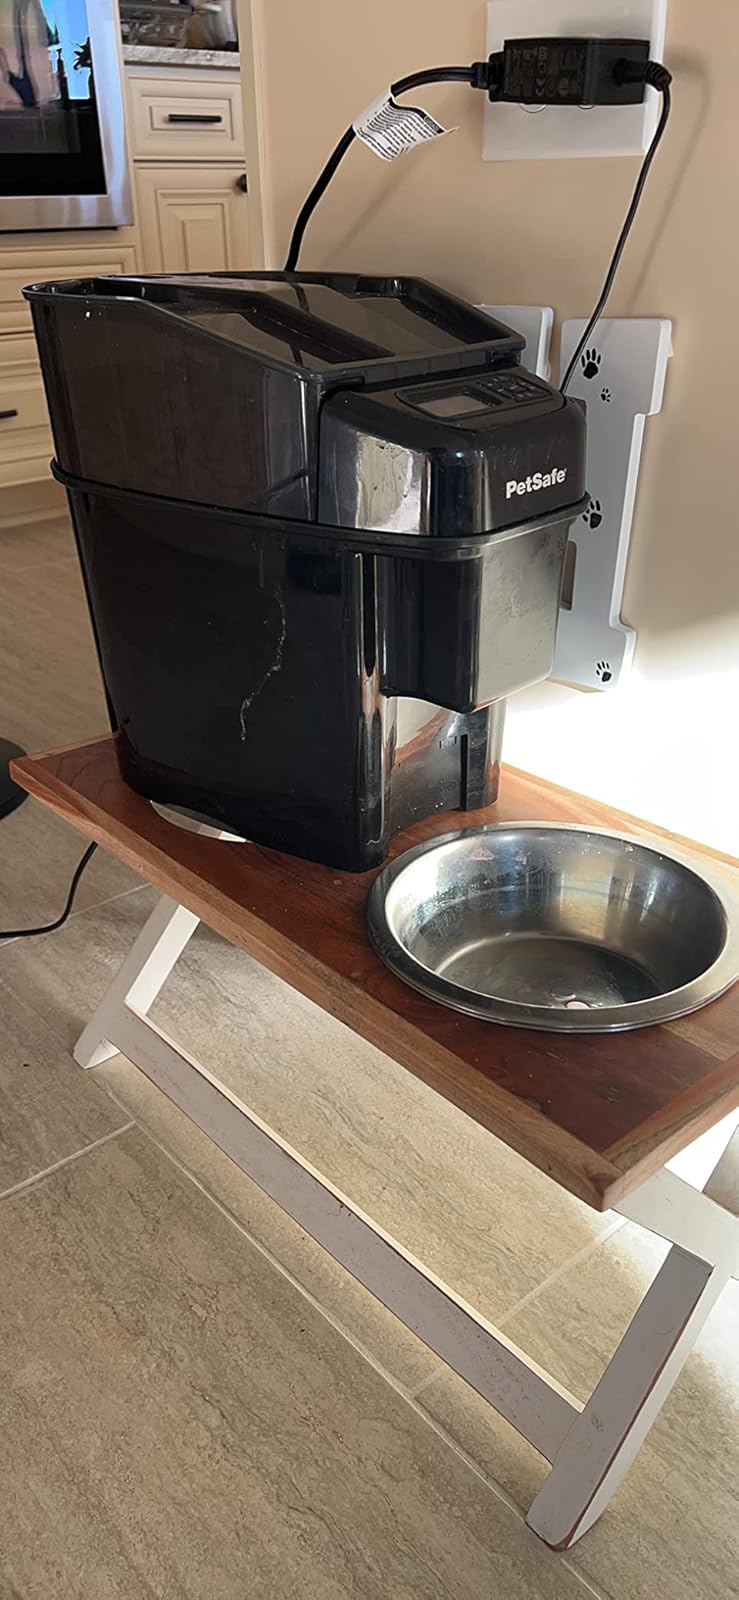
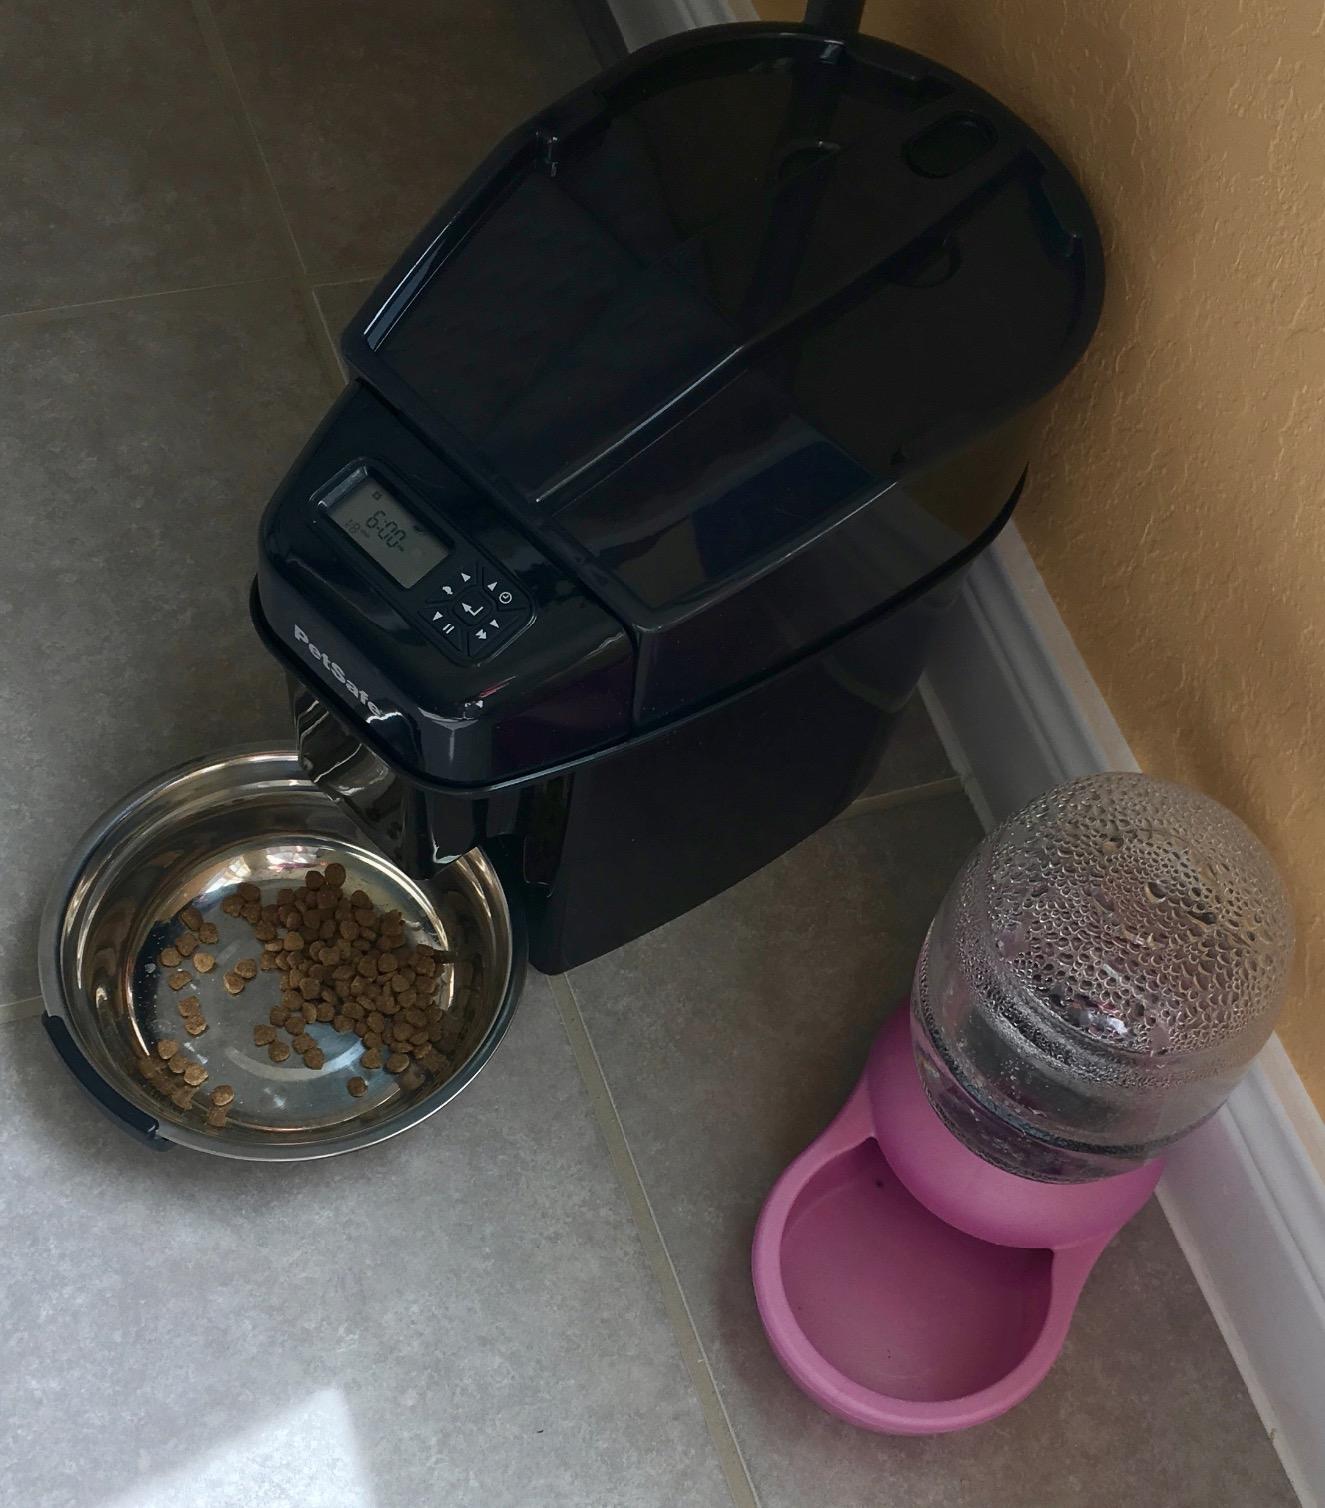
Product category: items_feeder
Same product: yes